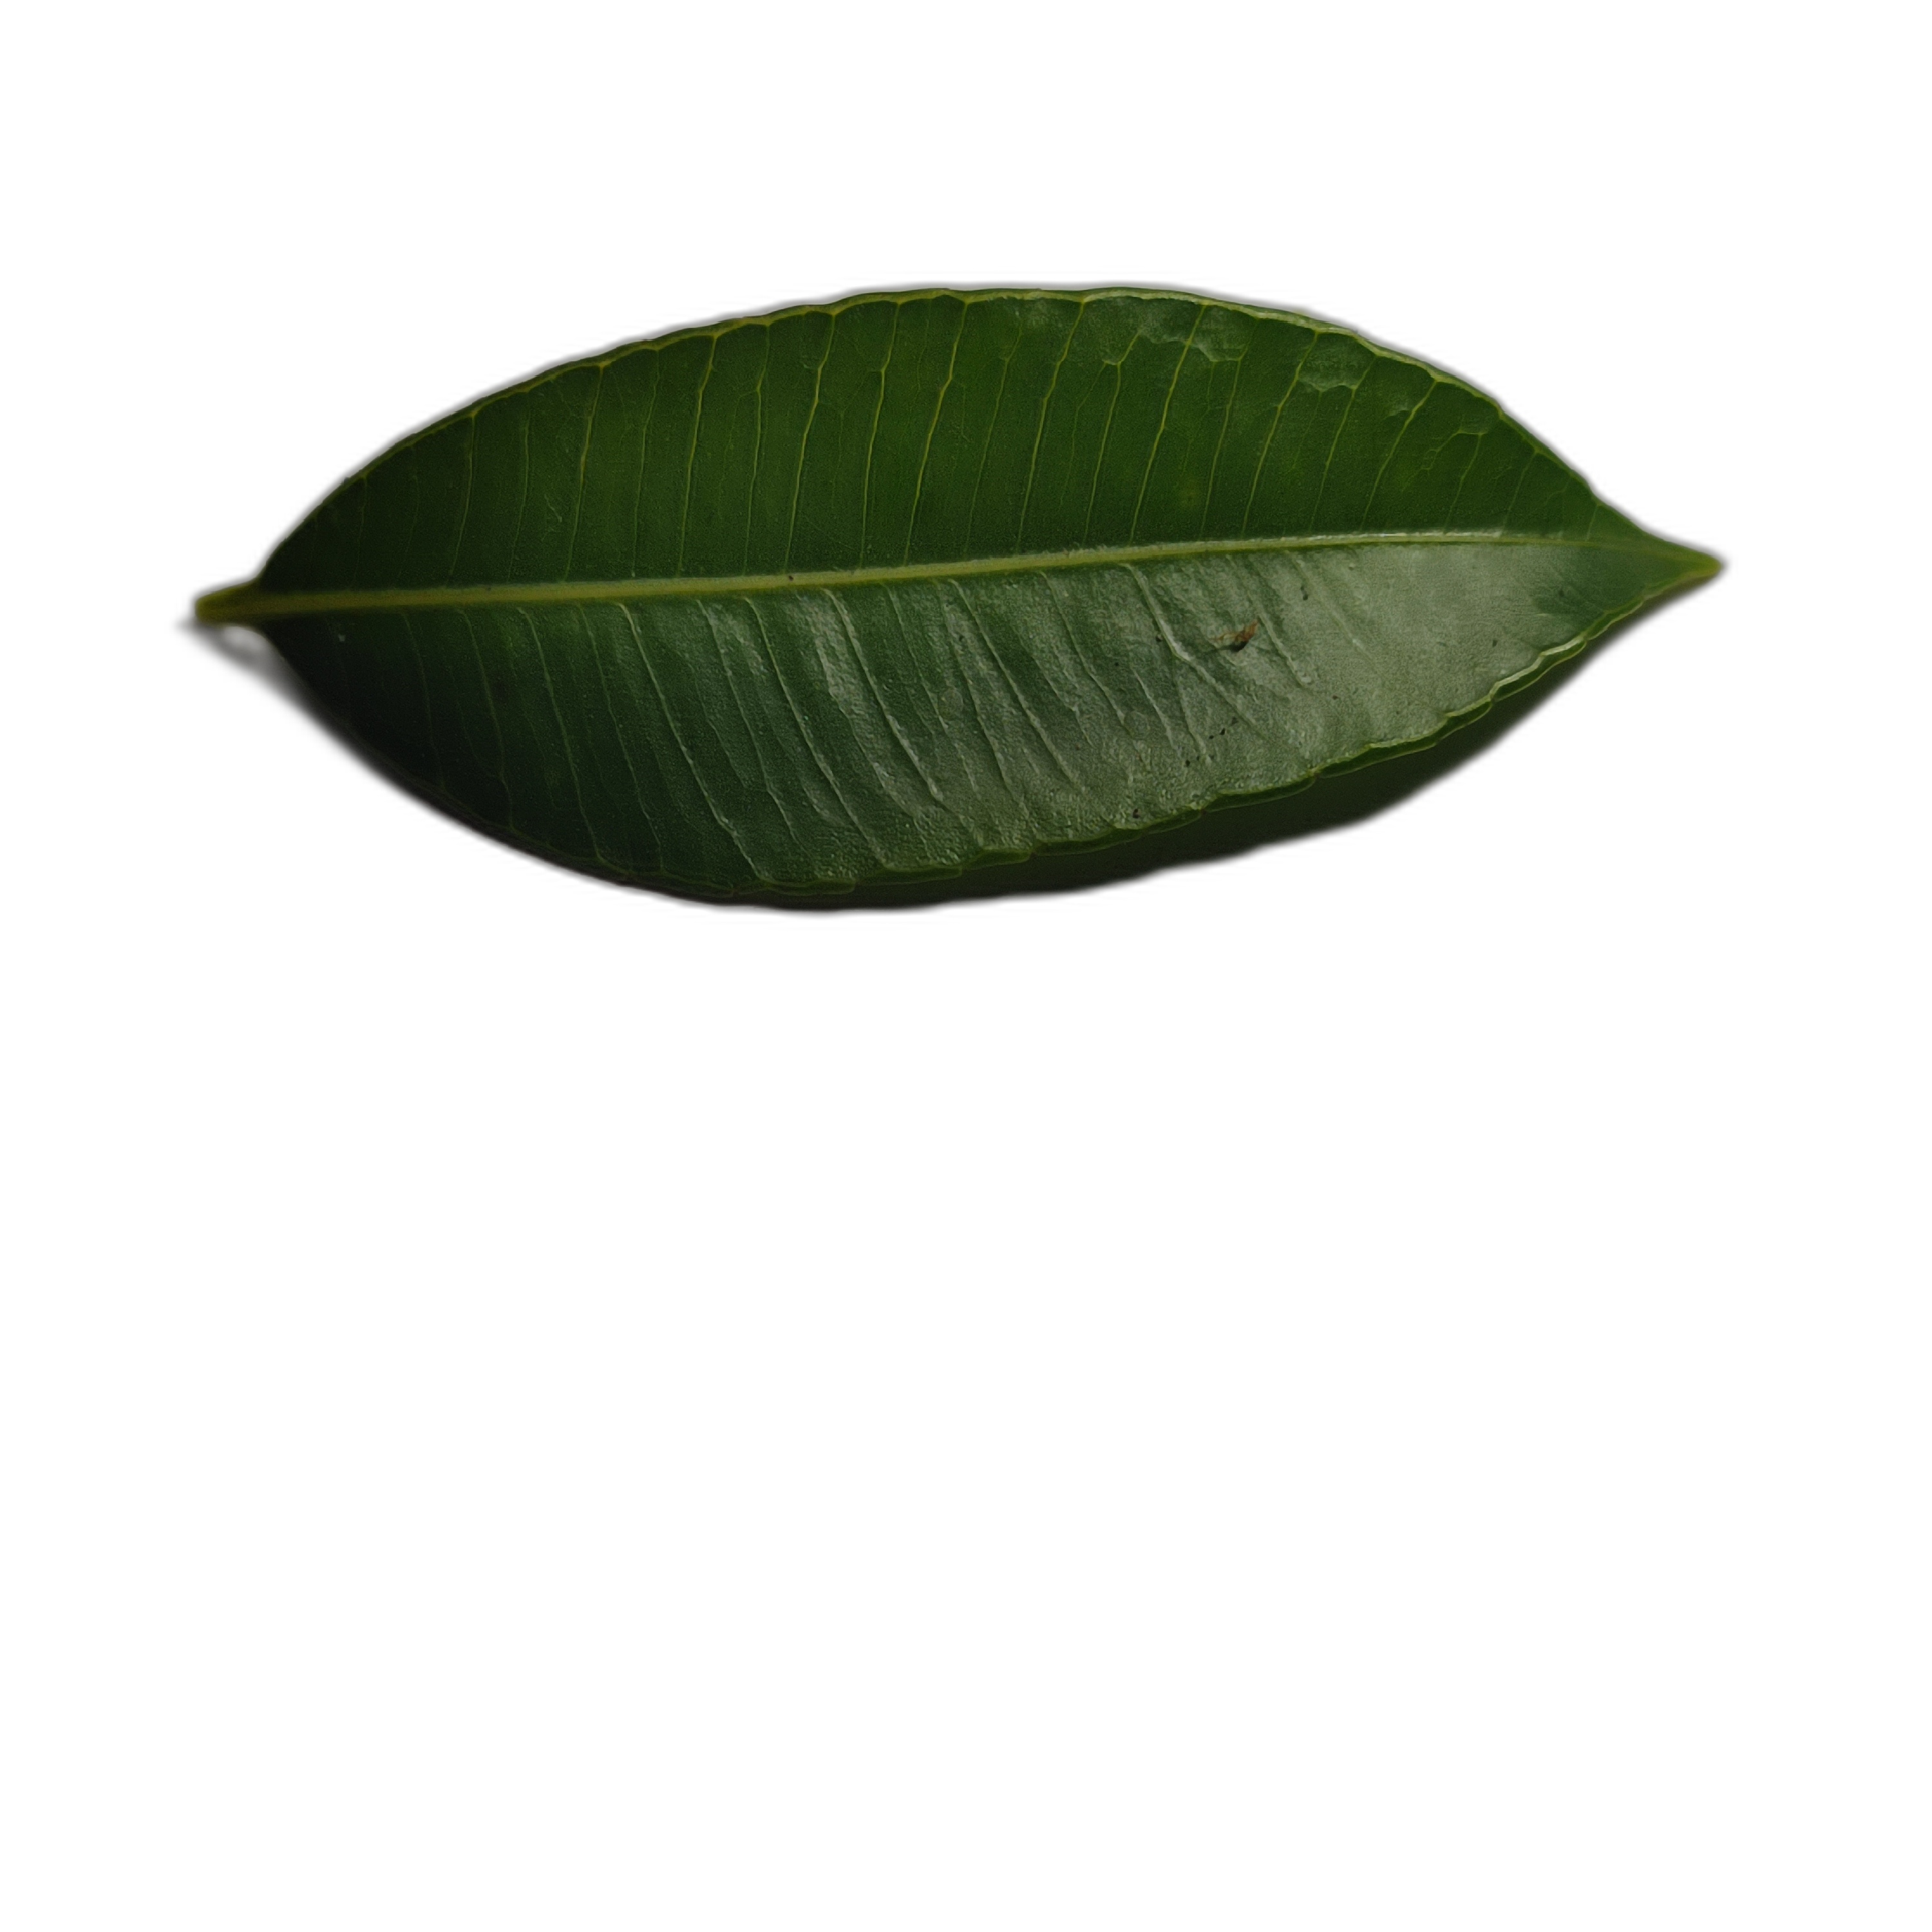
Label: healthy